Washington Trails Association

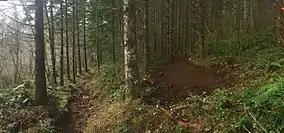
Trail work performed by WTA in Yacolt Burn State Forest.

WTA volunteers work on both backcountry and front-country trails. WTA partnered with the Washington State and Recreation Commission to make the Hardy Ridge trail system in Beacon Rock State Park functional for backcountry hikers, mountain bikers, and equestrians by 2006. Trail work was also performed on the front-country trail Margaret's Way, located on Squak Mountain. Contributors to this project included the Washington Trails Association, the Issaquah Alps Trail Club, and King County Parks.